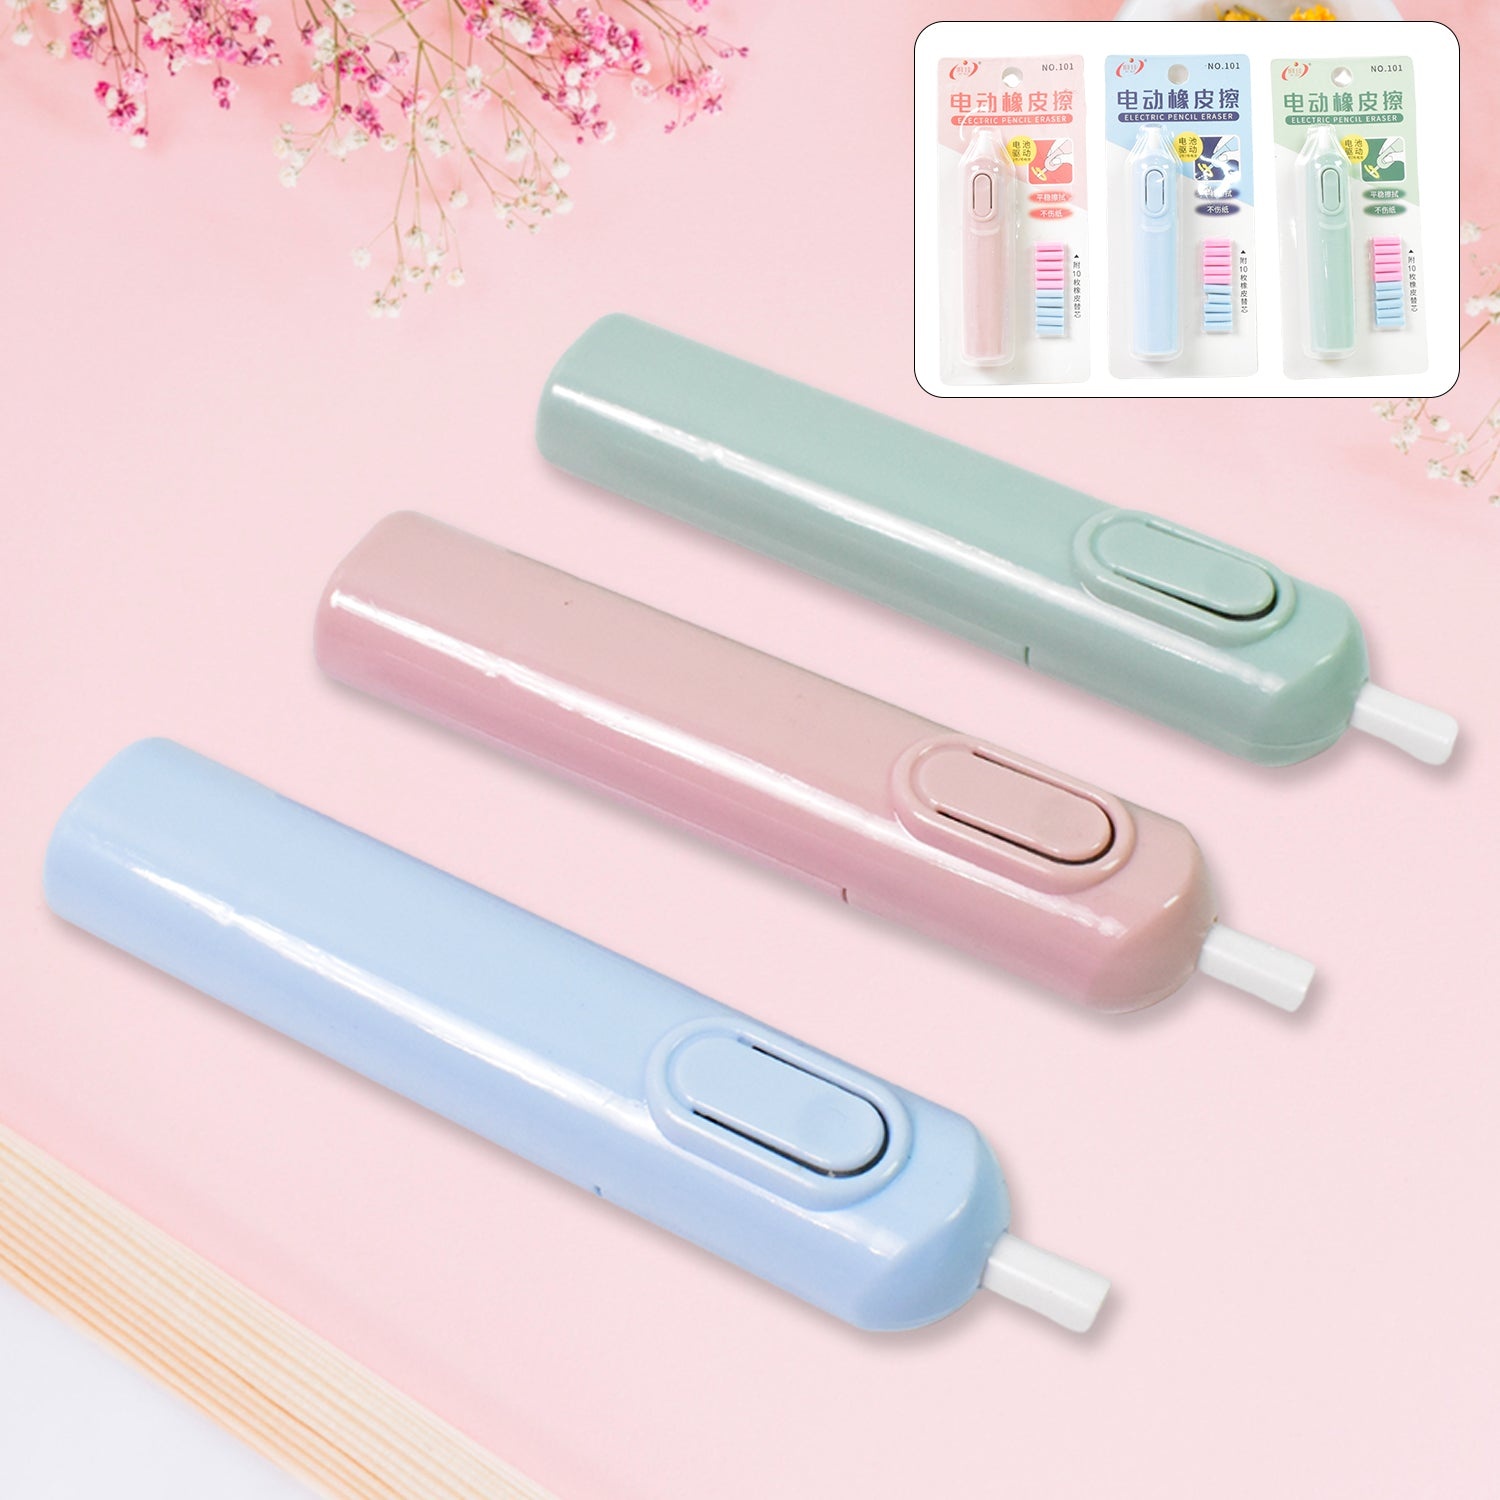
Electric Eraser Kit – Battery Operated with 10 Refills for Drawing & Sketching (Mix Design / Battery Not Included)
4189 Electric Eraser Kit Automatic Pencil Eraser Battery Operated with 10 Eraser Refills Suitable for use with Graphite Pencils Drawing Painting Sketching Drafting Supplies Stationery Child Gifts (Battery Not Included) Description:- Long-Lasting & Refillable - Easy to remove and replace. 10 electric eraser refills are included. Battery Powered Electric Eraser - This electric eraser is powered by 2 AAA batteries(Not included). Cordless, Compact and Lightweight - Electric eraser for artists offers precise control and ideal for drawing, drafting, architectural plans, arts and crafts, etc. Strong Erasing Capability - Circular movement and strong motor allow you to erase targeted areas effectively and precisely. One-Button Operation - helps you release your hands while drawing and drafting. Simply push the button to remove the marks. The ergonomic plastic handle makes the electric eraser very comfortable to hold. - Controlling it with a small button, and a light touch are all required to remove marks. - Suitable for graphite, coloured and pastel pencils, work well for drawing , office or school work. Dimension:- Volu. Weight (Gm) :- 113 Product Weight (Gm) :- 46 Ship Weight (Gm) :- 113 Length (Cm) :- 19 Breadth (Cm) :- 9 Height (Cm) :- 3
Brand: PR Enterprises
Category: Office Supplies > General Office Supplies > Erasers > Mechanical Erasers